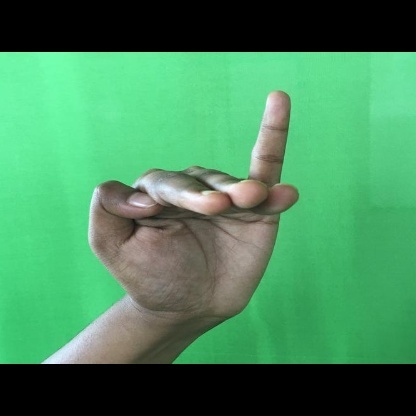
Mudra: Hamsapaksha